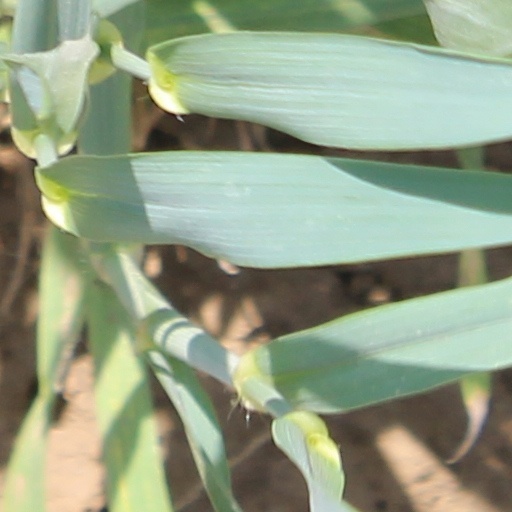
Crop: wheat